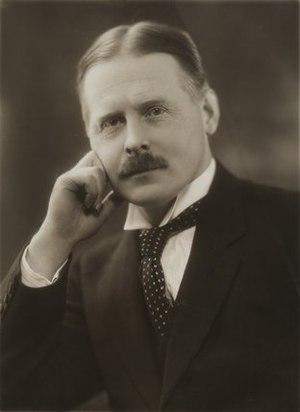
Leslie Haden Guest, 1ᵉʳ baron Haden-Guest, MC, est un auteur, journaliste, médecin et homme politique du Parti travailliste britannique.